Clipper

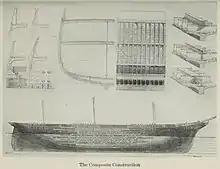
Composite Construction

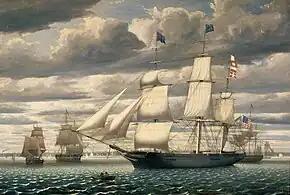
Clipper ship "Southern Cross" leaving Boston Harbor, 1851, by Fitz Hugh Lane

The first ships to which the term "clipper" seems to have been applied were the Baltimore clippers, developed in the Chesapeake Bay before the American Revolution, and reached their zenith between 1795 and 1815. They were small, rarely exceeding 200 tons OM. Their hulls were sharp ended and displayed much deadrise. They were rigged as schooners, brigs, or brigantines.